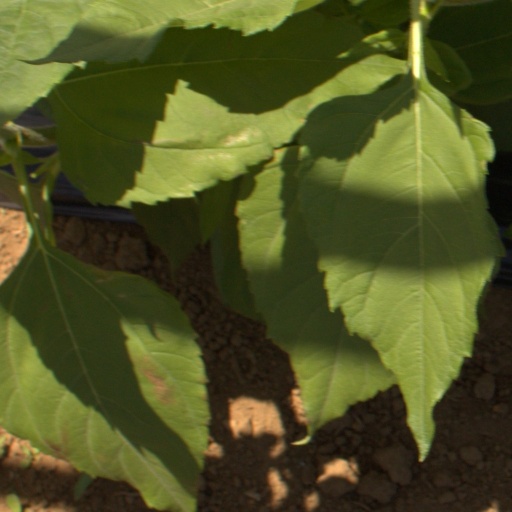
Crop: Jerusalem artichoke